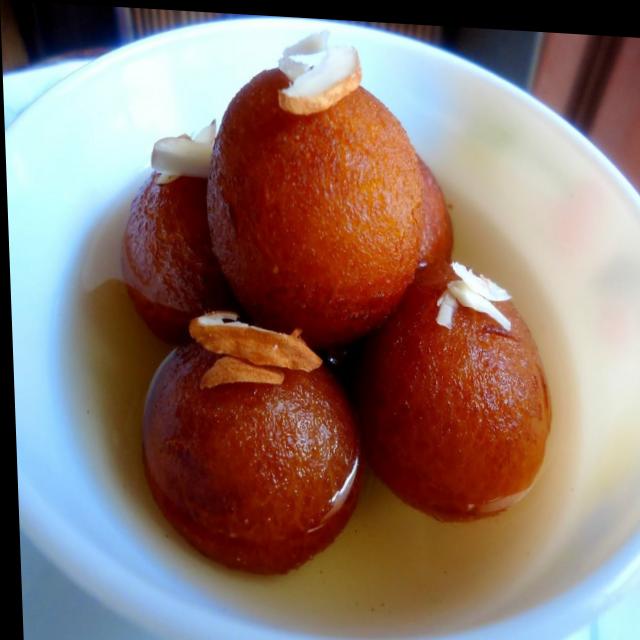
Dish: gulab_jamun